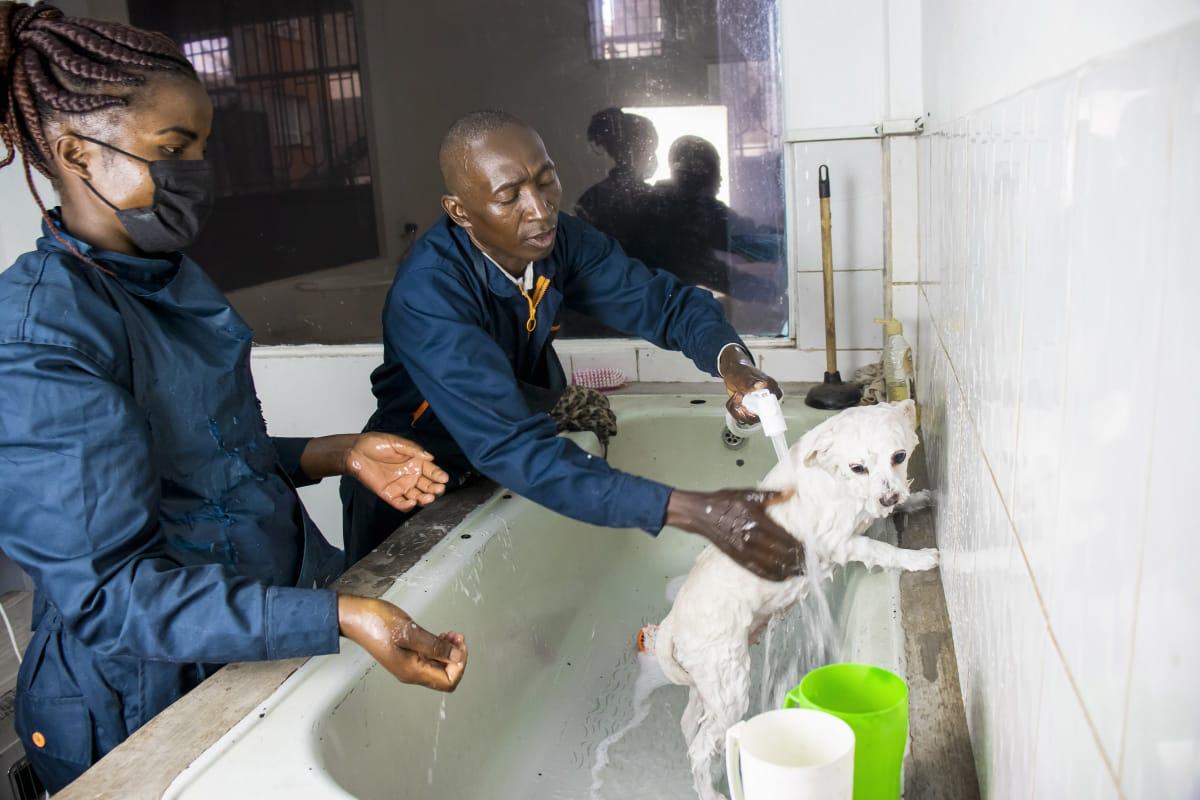
Vijana wawili wa kike na wa kiume wamevaa mavazi ya rangi ya buluu ambao wamebobea katika matibabu ya magonjwa ya wanyama, wakiwa wanamuogesha mbwa mdogo mwenye manyoya ya rangi nyeupe kwa ajili ya kumpatia matibabu.